Post Wheeler

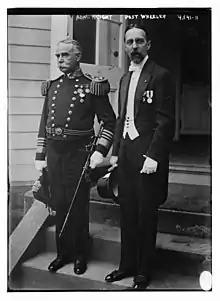
Admiral Austin Melvin Knight and Post Wheeler in 1918

George Post Wheeler (August 6, 1869 – December 23, 1956) was an American journalist, writer and career diplomat.